Burning Birds

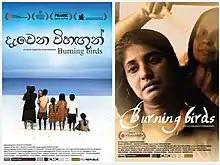

Burning Birds (දැවෙන විහඟුන්) is a 2016 Sri Lankan adult drama film written and directed by Sanjeewa Pushpakumara and co-produced by Pushpakumara and Antonin Dedet. It stars Anoma Janadari and Samanalee Fonseka with Mahendra Perera and Shyam Fernando. The music was composed by R. Abaji and Philip David Sheppard. The film was premiered in the main competition of the 21st Busan International Film Festival in 2016.